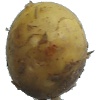
Label: white_potato